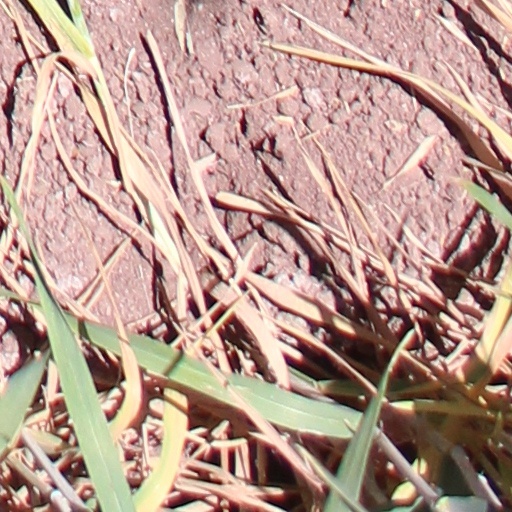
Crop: wheat